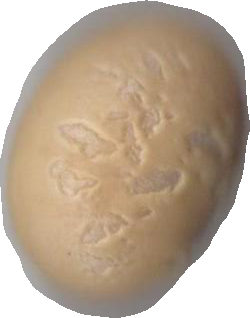
Variety: Dega